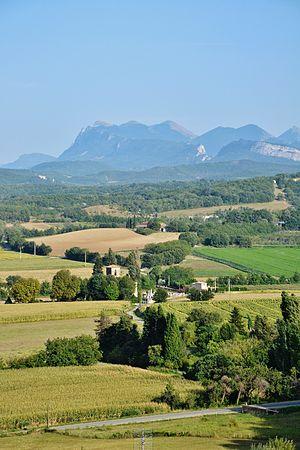
La forêt de Saou depuis Chabrillan (Drôme, France)
La forêt de Saou est un chaînon montagneux et un massif forestier constitués par un synclinal perché réputé comme l'un des plus hauts d'Europe. Sa cuvette est située en intégralité sur la commune de Saou, dans la Drôme, à quatre kilomètres au sud du cours de la Drôme, trois kilomètres au nord-est de la vallée du Roubion et 25 kilomètres à l'est de la vallée du Rhône.
La liste des sites classés de la Drôme présente les sites naturels classés du département de la Drôme. Au 20 mars 2013, ils sont au nombre de 16.